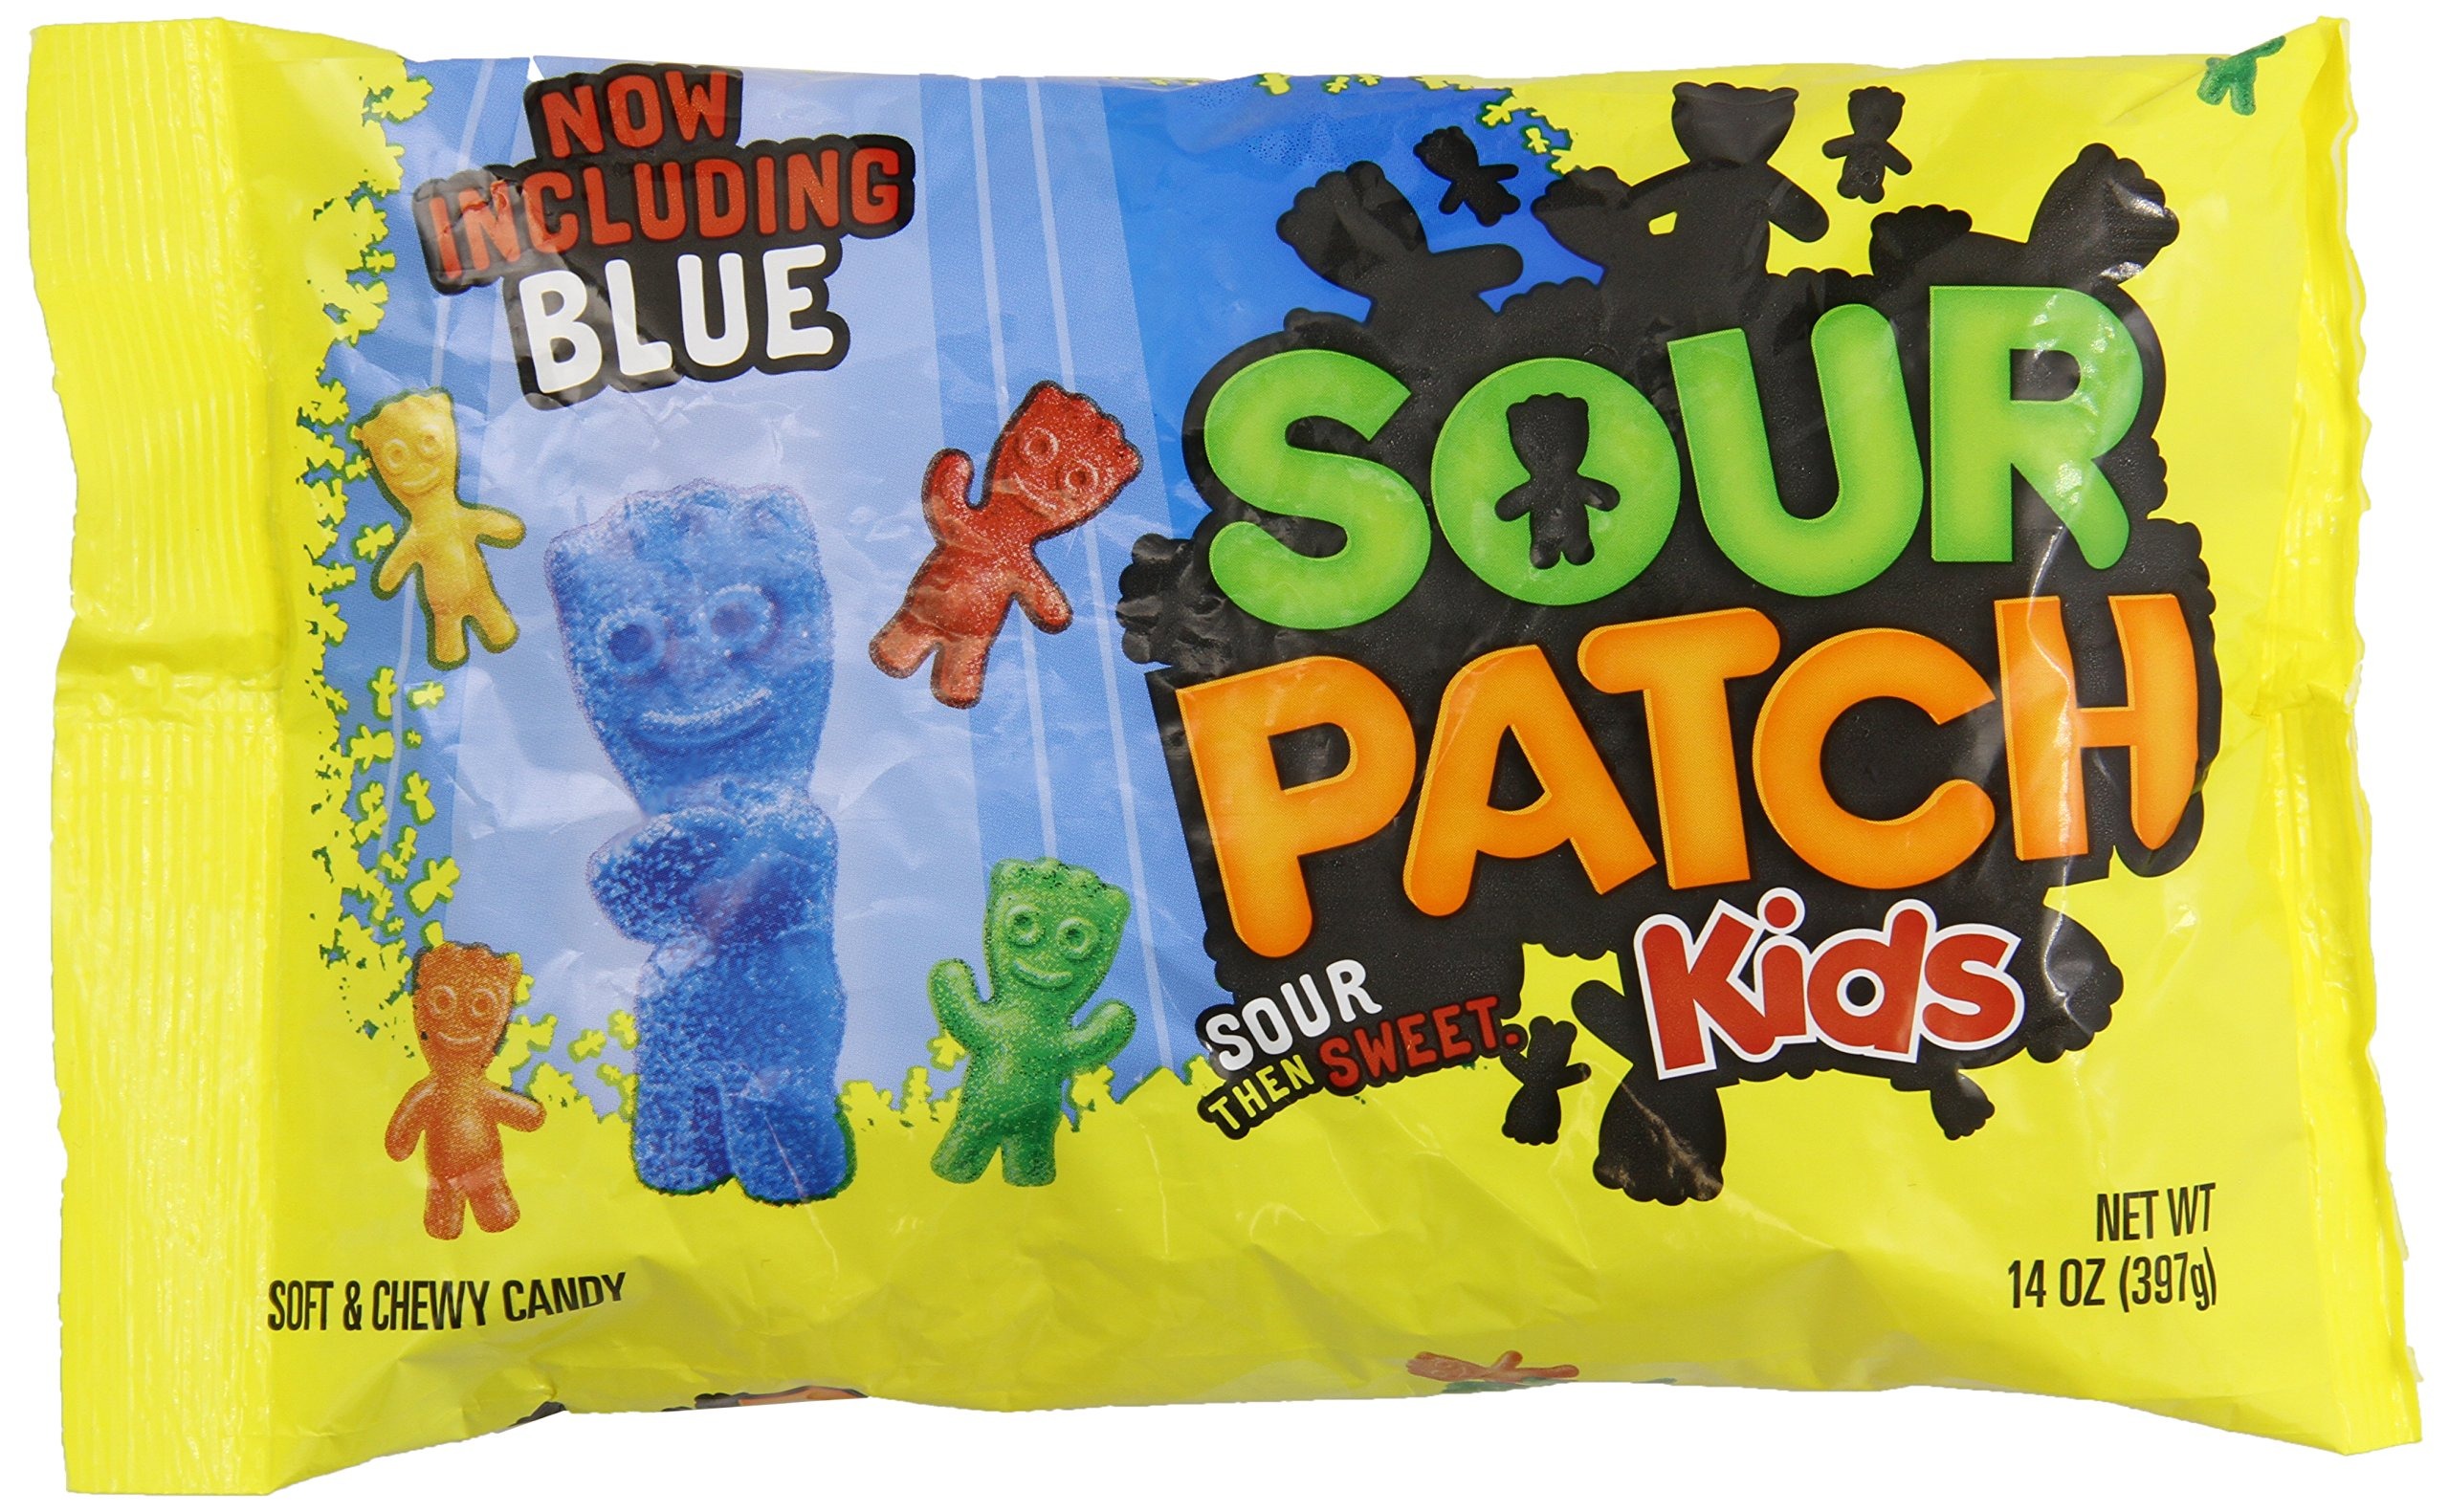
Item Name: Sour Patch Kids LDN Bag, 14-Ounce (Pack of 6)
Bullet Point 1: SWEET than SOUR Candy
Bullet Point 2: Blue has arrived!
Bullet Point 3: Each order has 84 oz of candy!
Bullet Point 4: A fat free food!
Bullet Point 5: Great to enjoy yourself or share with friends!
Product Description: Sweet and sour, fat free gummy candy. Top candy seller on Amazon. Now includes BLUE!
Value: 84.0
Unit: ounce

Price: 6.49